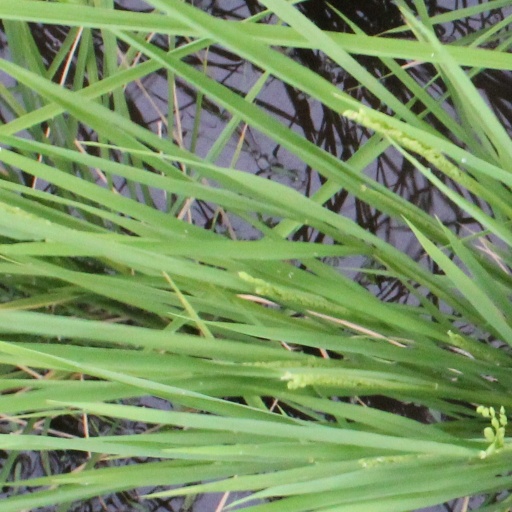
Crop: rice